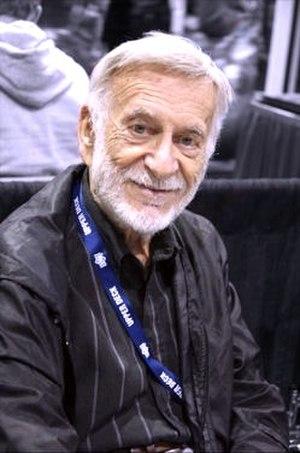
Bruce Wayne, alias Batman, est un super-héros de fiction appartenant à l'univers de DC Comics. Créé par le dessinateur Bob Kane et le scénariste Bill Finger, il apparaît pour la première fois dans le comic book Detective Comics nᵒ 27 en 1939 - mai 1939 comme date sur la couverture mais la date réelle de parution est le 30 mars 1939 - sous le nom de The Bat-Man. Bien que ce soit le succès de Superman qui ait amené sa création, il se détache de ce modèle puisqu'il n'a aucun pouvoir surhumain. Batman n'est en effet qu'un simple humain qui a décidé de lutter contre le crime après avoir vu ses parents se faire abattre par un voleur dans une ruelle de Gotham City, la ville où se déroulent la plupart de ses aventures. Malgré sa réputation de héros solitaire, il sait s'entourer d'alliés, comme Robin, son majordome Alfred Pennyworth ou encore le commissaire de police James Gordon.